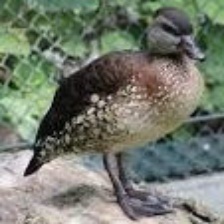
Species: SPOTTED WHISTLING DUCK
Scientific name: DENDROCYGNA GUTTATA
ImageNet parent category: drake